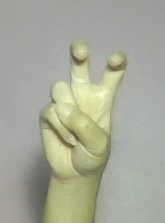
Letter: toot